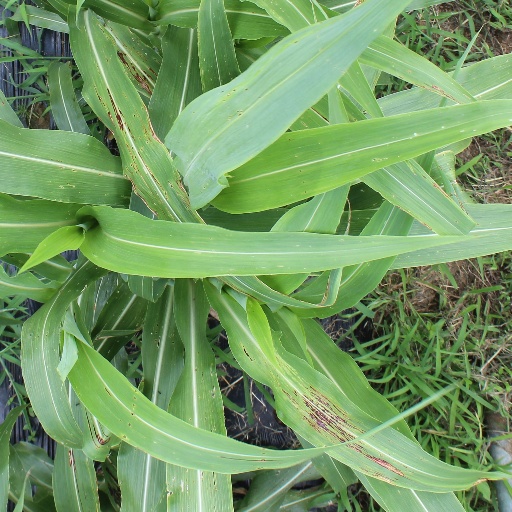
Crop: sorghum